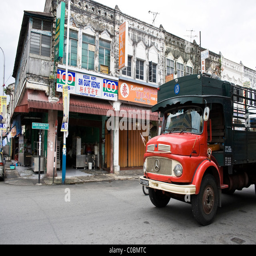
old delivery truck on the street